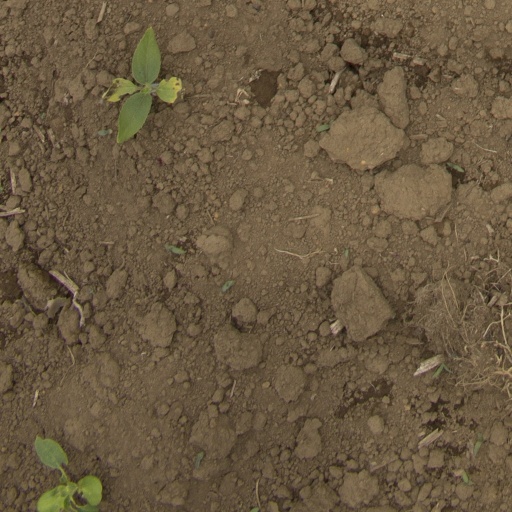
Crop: Jerusalem artichoke